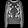
Label: Pullover